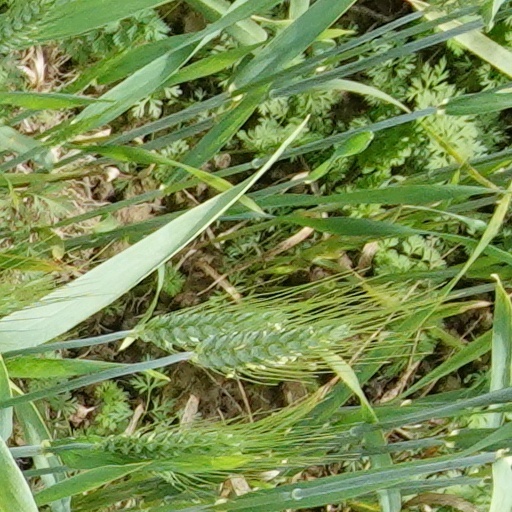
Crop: wheat